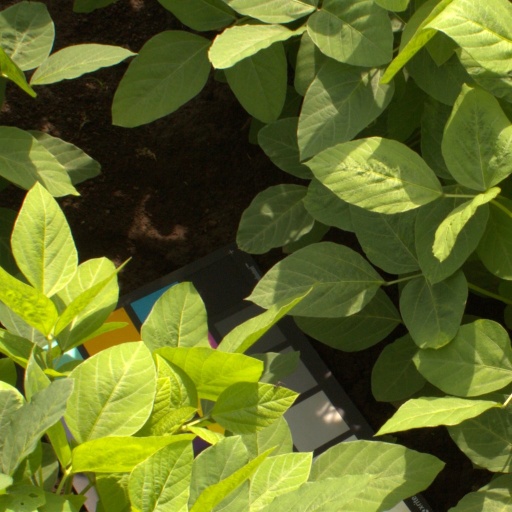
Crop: soybean